2016 Prime Minister's Resignation Honours

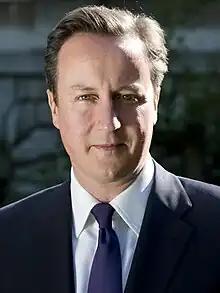
David Cameron in 2010

The 2016 Prime Minister's Resignation Honours are honours awarded following the July 2016 resignation of Prime Minister David Cameron. The life peerages and other honours were issued as two separate lists by the Cabinet Office on 4 August 2016 and all honours were gazetted as one list on 16 August 2016. This was the first Prime Minister's Resignation Honours since 1997.